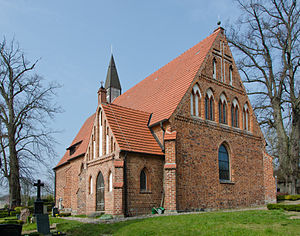
Katzow
Katzow Kirke
Katzow er en by og kommune i det nordøstlige Tyskland, beliggende i Amt Lubmin i den nordvestlige del af Landkreis Vorpommern-Greifswald. Landkreis Vorpommern-Greifswald ligger i delstaten Mecklenburg-Vorpommern.